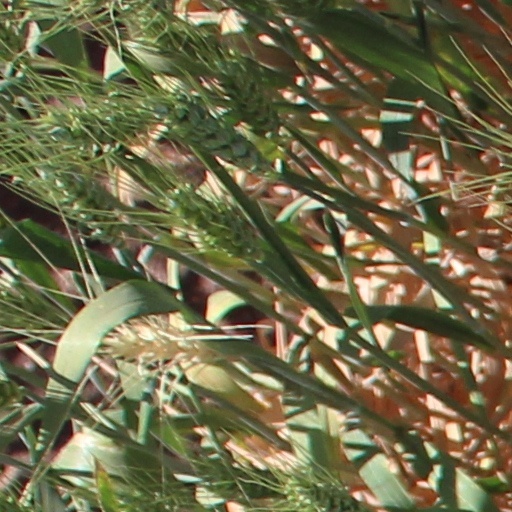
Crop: wheat